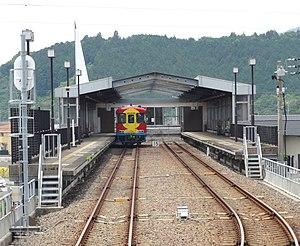
La gare de Sukumo est une gare ferroviaire japonaise, terminus de la ligne Sukumo, située sur le territoire de la ville de Sukumo, dans la préfecture de Kōchi au sud de l'île Shikoku.